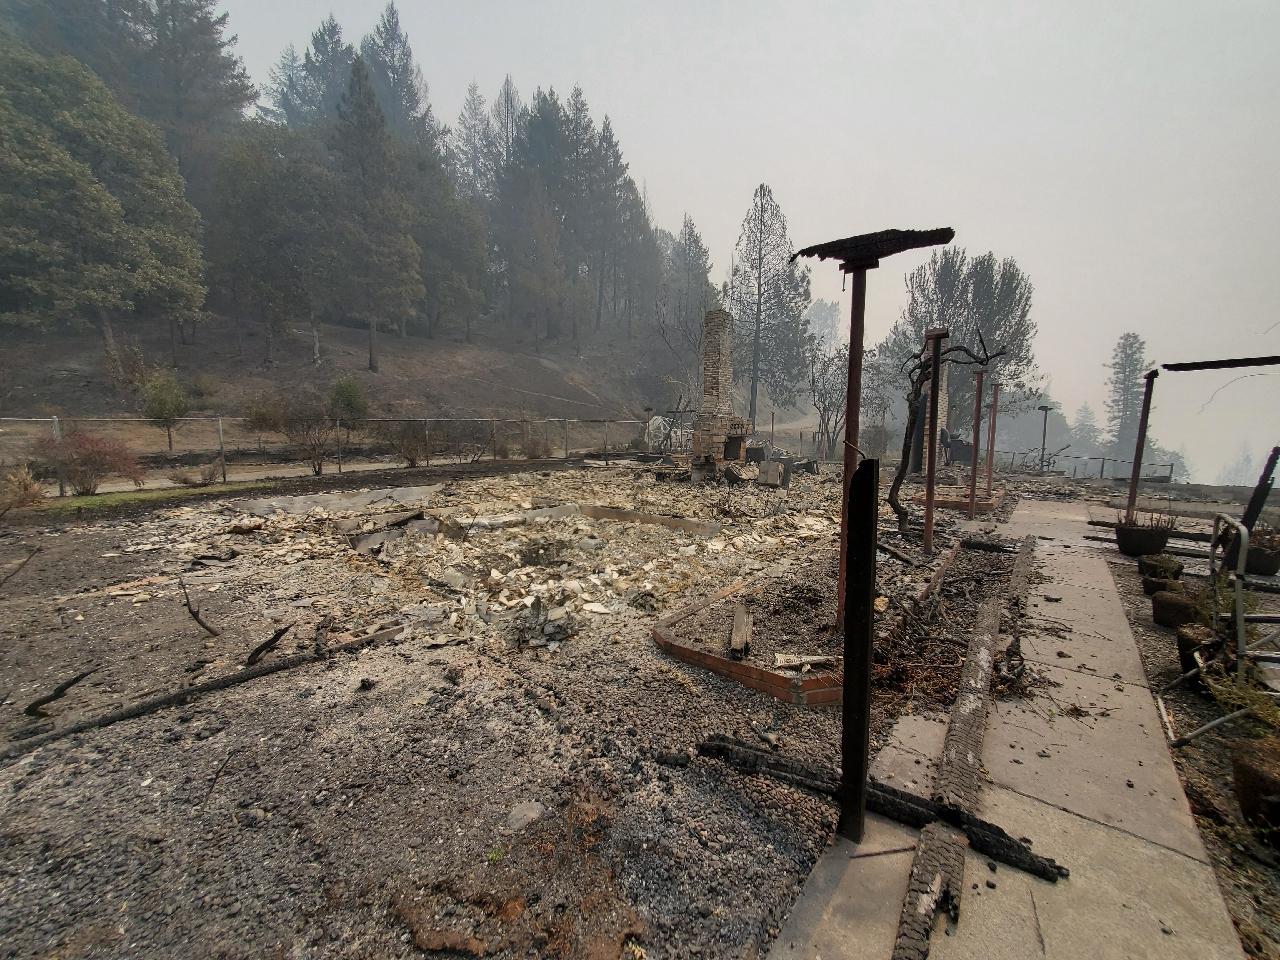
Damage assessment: destroyed